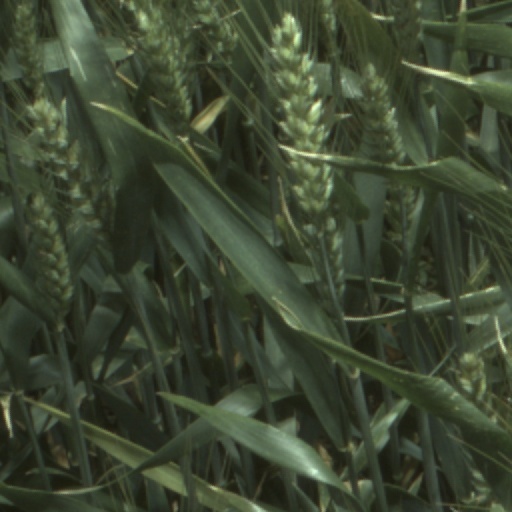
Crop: wheat